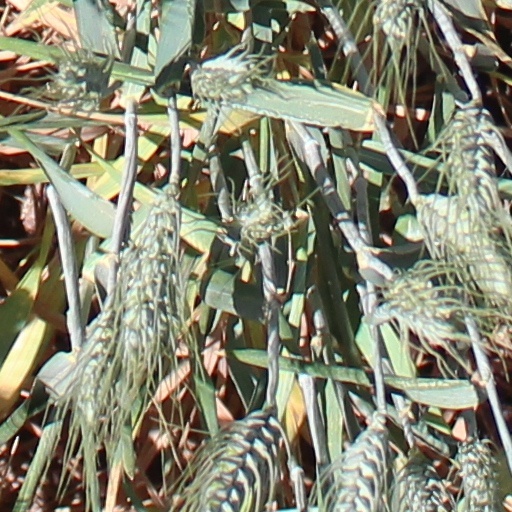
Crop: wheat